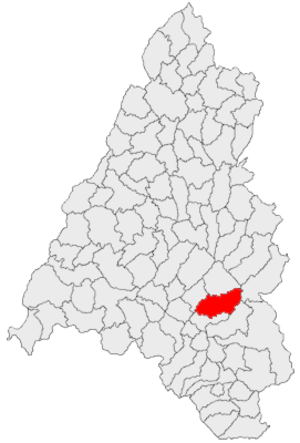
Căbești est une commune roumaine du județ de Bihor, en Transylvanie, dans la région historique de la Crișana et dans la région de développement Nord-Ouest.